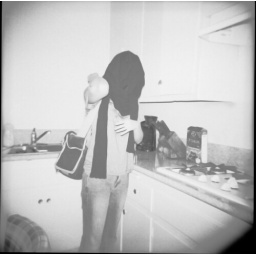
the most beautiful girl ever. and she puts her fucking shirt over her head. once again... horribly scanned.